Danube Commission (1948)

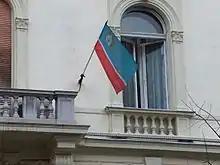
Flag of the Danube Commission in Budapest, April 2008

The commission meets regularly twice a year. It also convenes groups of experts to consider items provided for in the commission's working plans.